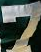
Number: 7